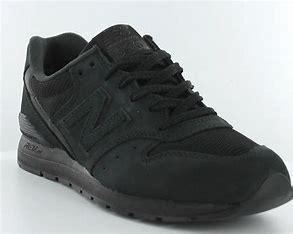
Brand: New
Model: Balance New Balance 996